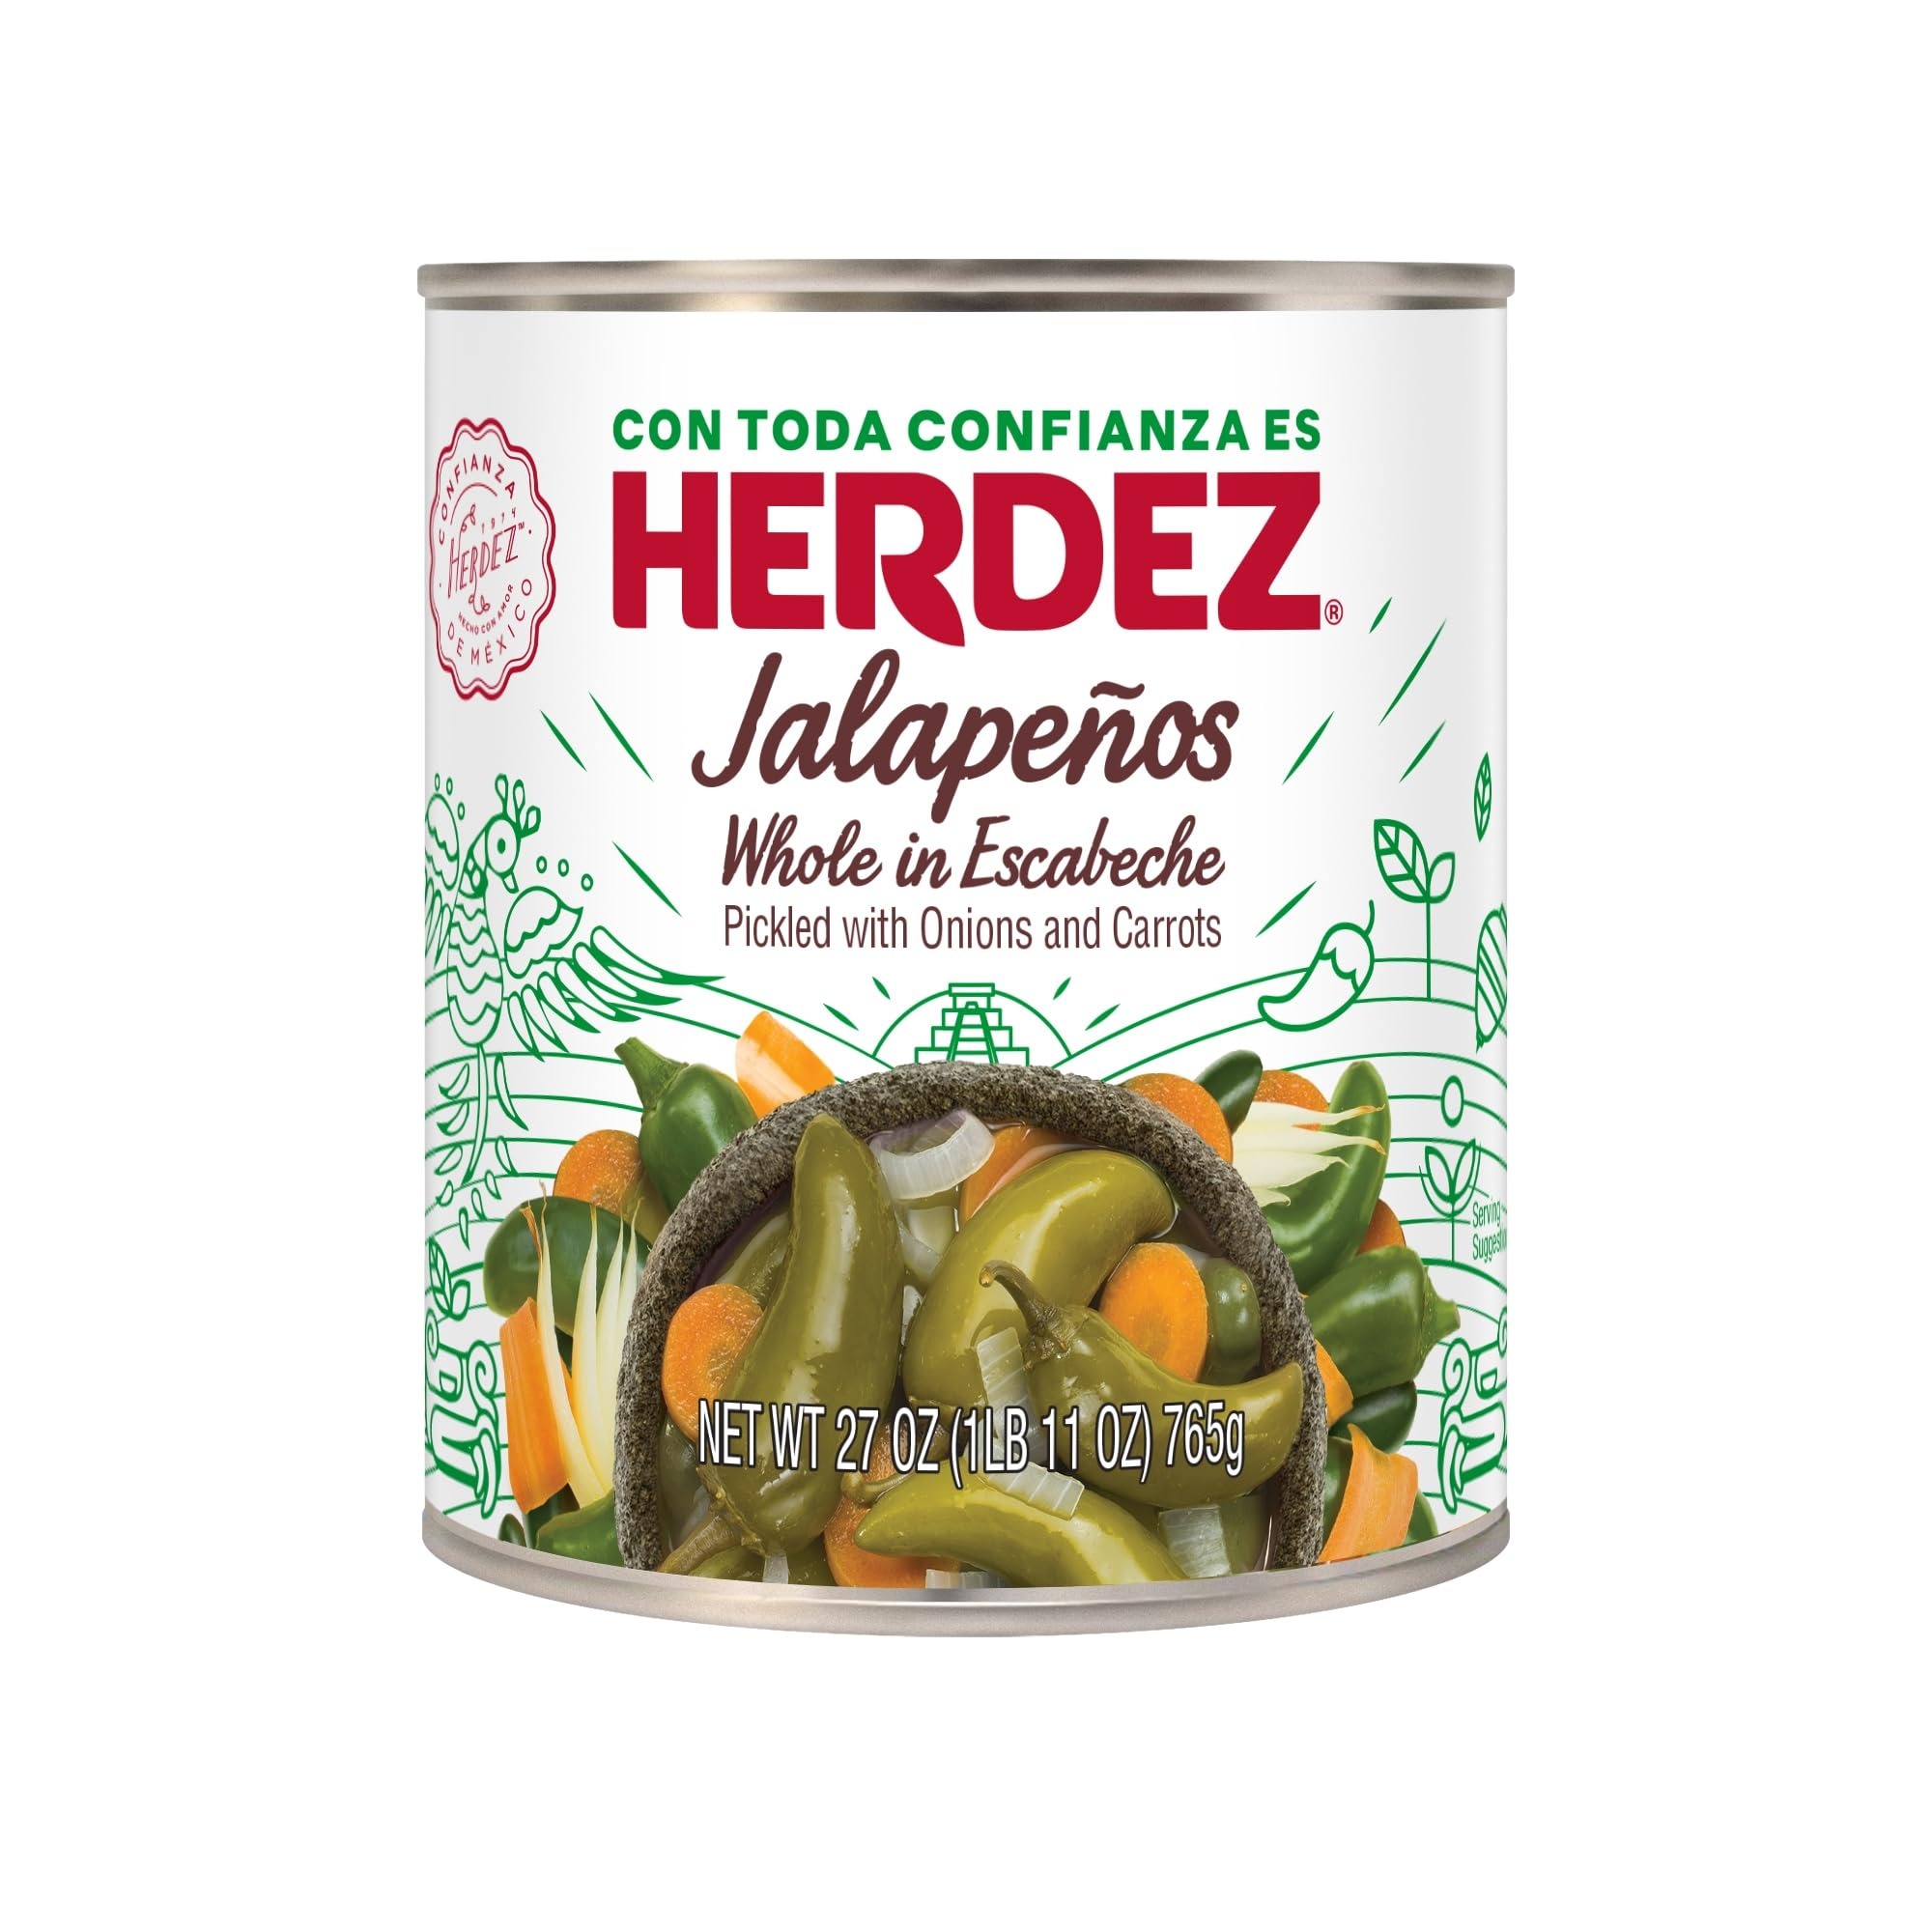
Item Name: HERDEZ Jalapeño Peppers, Whole in Escabeche Pickled with Onions and Carrots, 27 oz Can (12 Pack) – Authentic Mexican Flavor, Perfect for Salsas, Tacos, Chips & Dips
Bullet Point 1: Bold, spicy taste makes a mouthwatering addition to all your favorite Mexican recipes.
Bullet Point 2: Great pantry staple to add a kick of spice to breakfast, lunch or dinner.
Bullet Point 3: Made with delicious ingredients. Gluten free.
Bullet Point 4: Deliciously complements chicken, pork, seafood, pasta salads and more. Make it a savory part of breakfast, lunch and dinner meal prep.
Bullet Point 5: Includes 12 each, 27-ounce can of Herdez Chipotle Peppers. Packaged for freshness and great taste.
Value: 324.0
Unit: oz

Price: 7.815